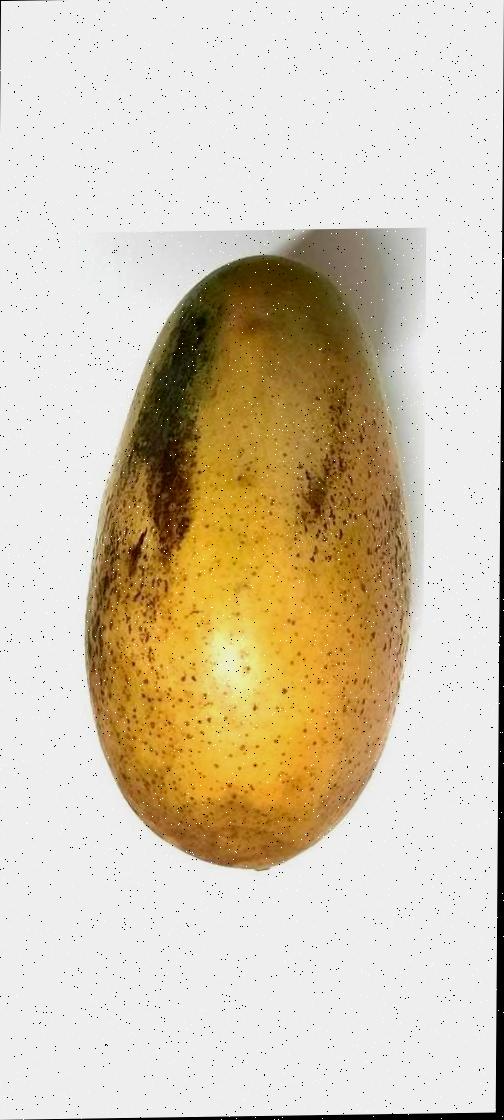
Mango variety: Shada